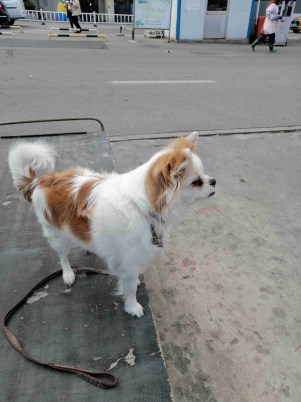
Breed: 3336-n000121-chinese_rural_dog